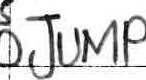
Label: jump